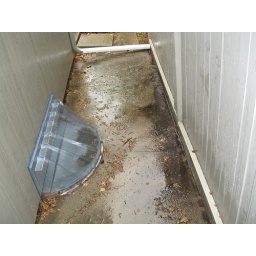
Water that was pooled up has drained after using brush to clear out mud under fence